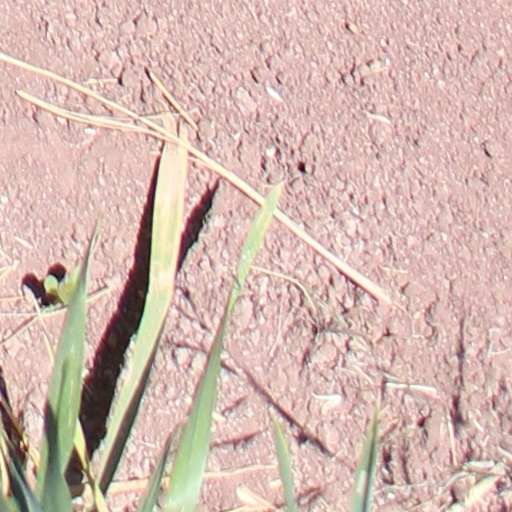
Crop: wheat